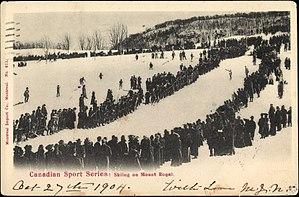
Skieurs sur le Mont Royal en 1904, Montréal, Québec.